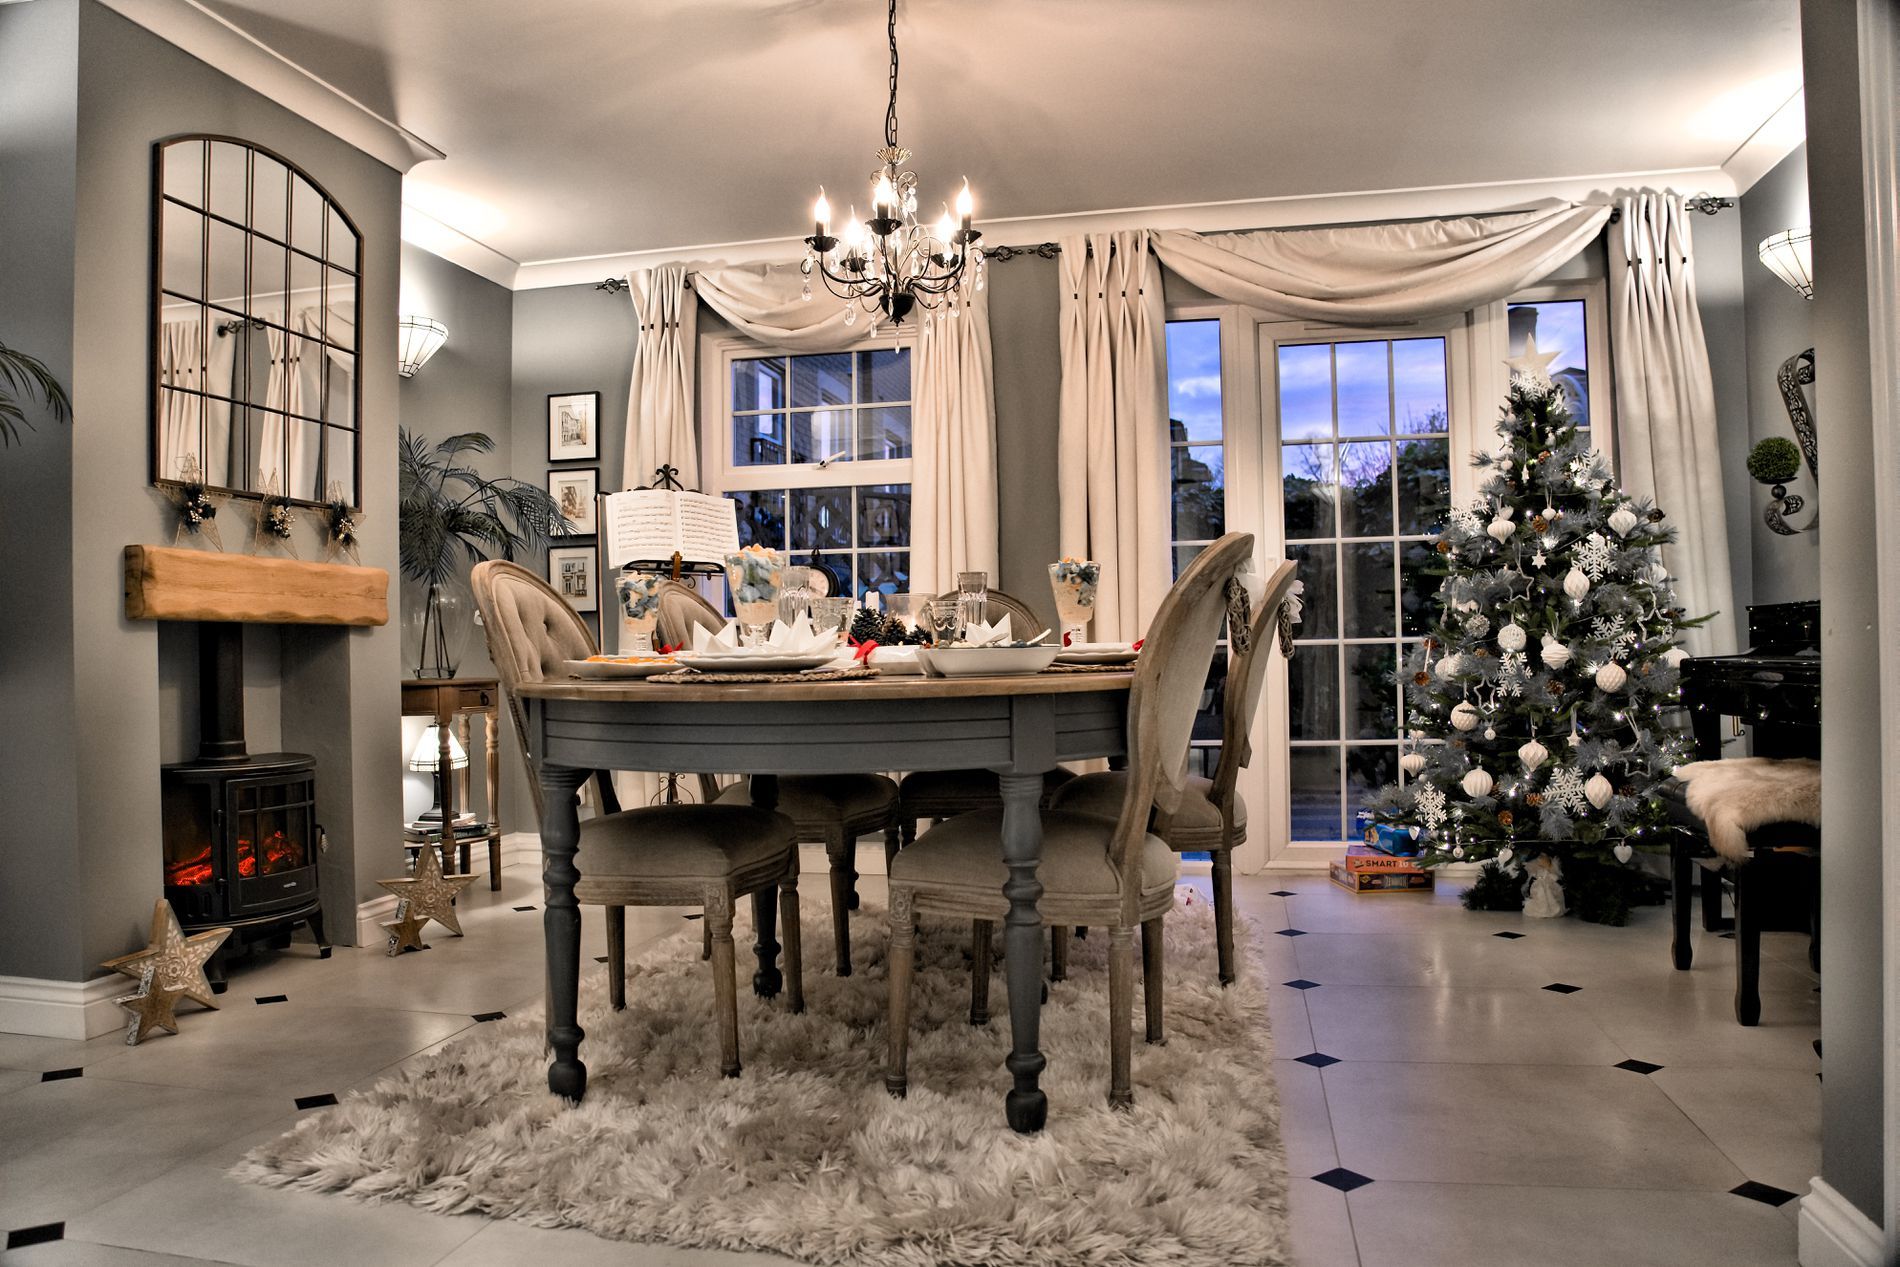
Christmas Day
This image shows a beautifully decorated, warm dining room with a festive Christmas atmosphere. In the center of the room, a large wooden dining table sits atop a rug. A chandelier hangs above the table. To the right, a decorated Christmas tree stands next to a piano. To the left, a fireplace with a wooden mantelpiece and a mirror above it is surrounded by Christmas decorations.
A dining room decorated for Christmas with a distinctive dining table in the center features decorations that evoke a cozy winter Christmas gathering, such as a Christmas tree, piano and music sheet, fireplace, and Christmas decorations. A wide shot was taken using warm lighting to highlight the entire decor and enhance the festive feel.
Labels: Architecture, Building, Dining Room, Dining Table, Furniture, Indoors, Room, Table, Living Room, Chandelier, Lamp, Christmas, Christmas Decorations, Festival, Fireplace, Christmas Tree, Lighting, Home Decor, Plant, Tree, Corner, Window, Mirror, Music Note, Photo, Vase, Carpet, Chairs, Piano, Chair, cup, Wooden Mantelpiece
Camera: SONY ILCE-7RM2
Lens: FE 24-105mm F4 G OSS
Aperture: F4
Exposure: 1/30 sec
ISO: 1250
Focal length: 24.0 mm